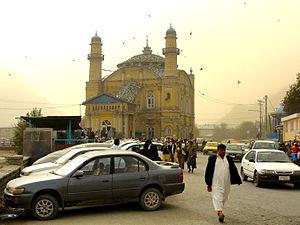
La mosquée Shah-Do Shamshira est une mosquée jaune à deux étages située à Kaboul, bordant la rivière Kaboul au centre de la ville. Elle fut construite durant le règne d'Amanullah Khan.